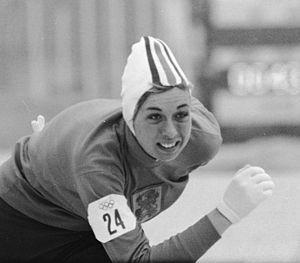
Carolina Cornelia Catharina "Carry" Geijssen, née le 11 janvier 1947 à Amsterdam est une ancienne patineuse de vitesse néerlandaise.